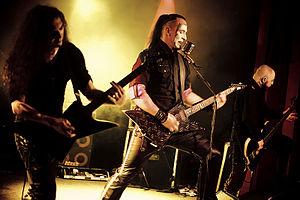
Vesania est un groupe de black metal symphonique polonais, originaire de Legionowo.